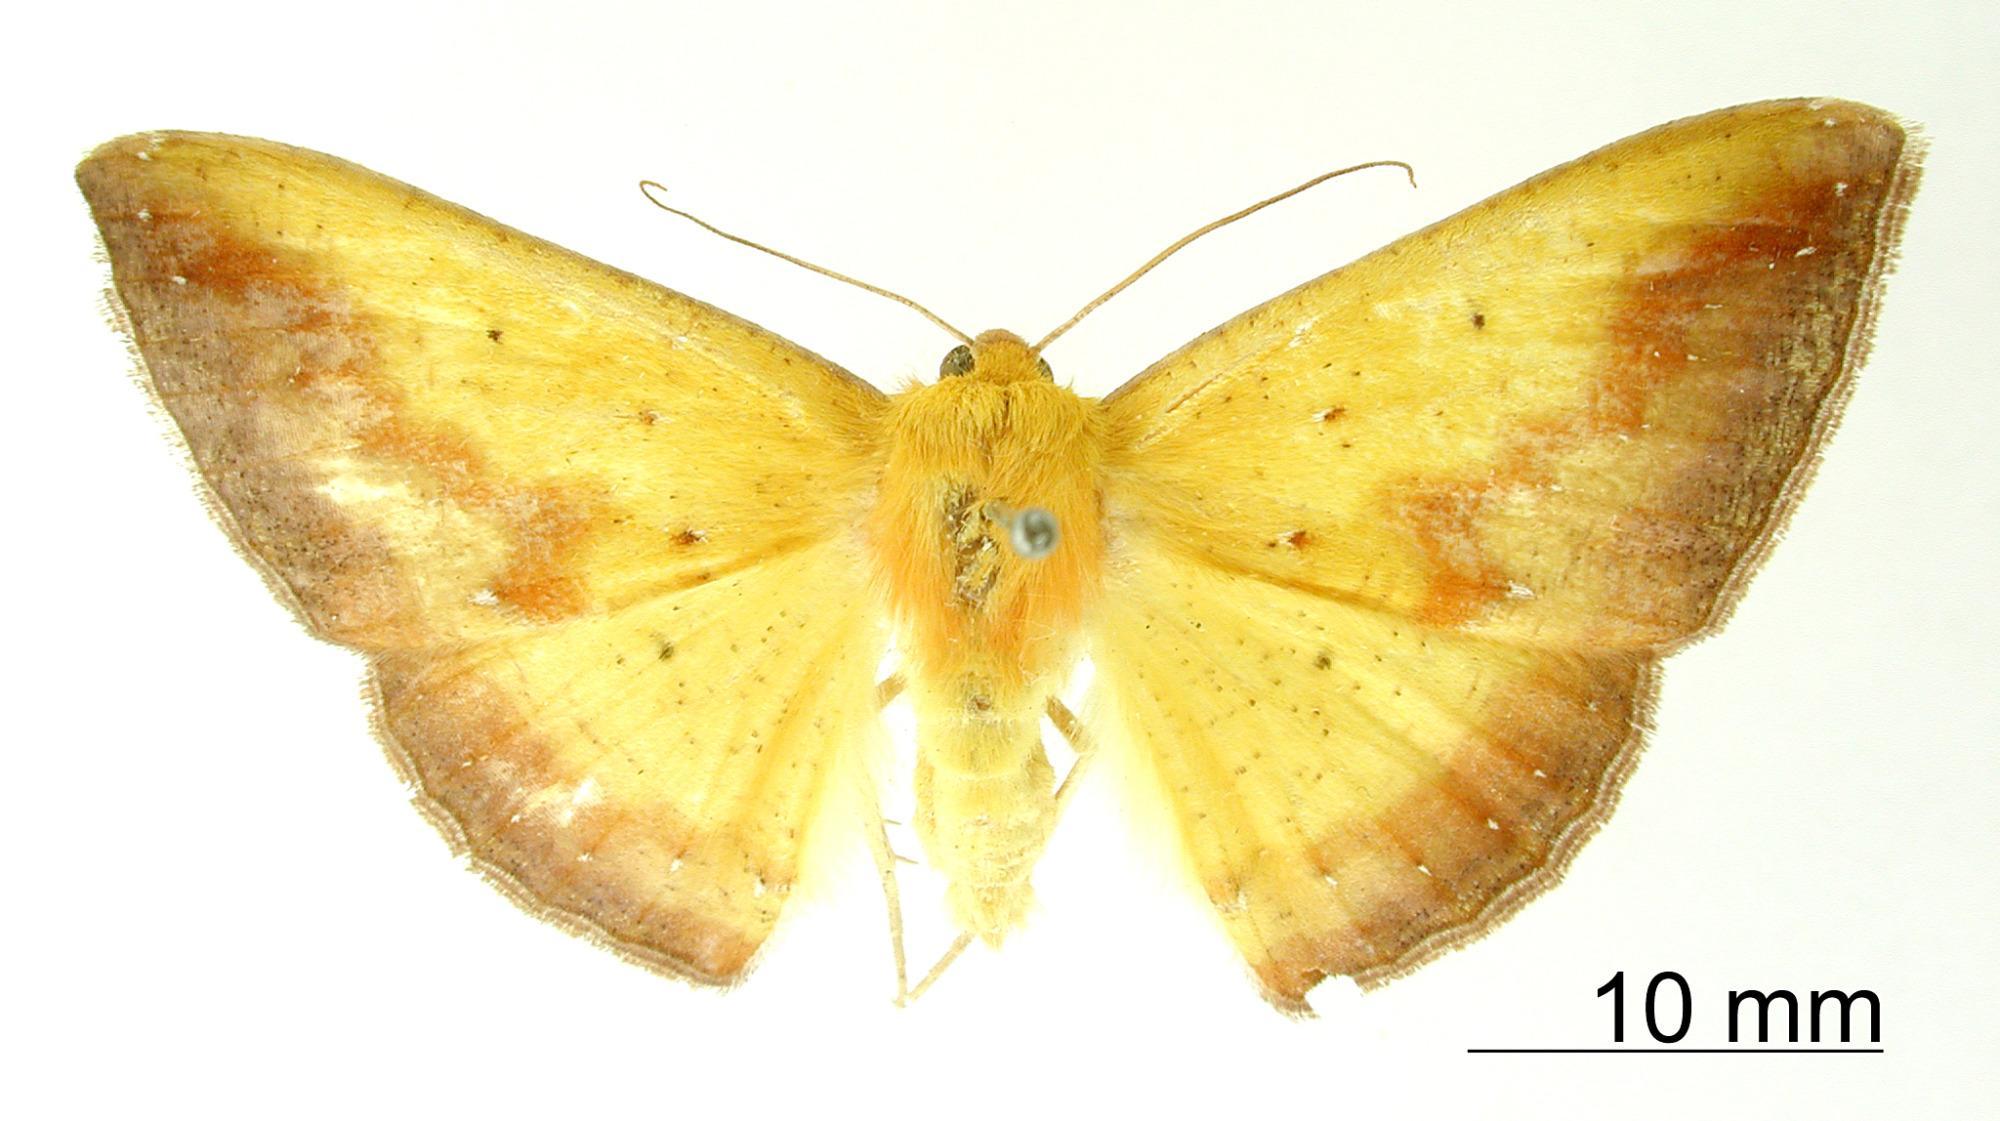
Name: Acrosemia espuma
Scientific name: Acrosemia espuma Dognin, 1896
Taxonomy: Animalia, Arthropoda, Insecta, Lepidoptera, Geometridae, Ennominae
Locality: El Monje pres Loja, Ecuador